JASON reactor

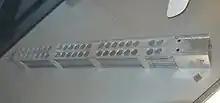
A JASON fuel rod replica

The European Commission brought a case (C-61/03 "Commission v. United Kingdom") against the UK at the European Court of Justice, for failing to fulfill its obligations under the Euratom Treaty. The case was dismissed on 12 April 2005, the court confirming that the treaty does not apply to uses of nuclear energy for military purposes.